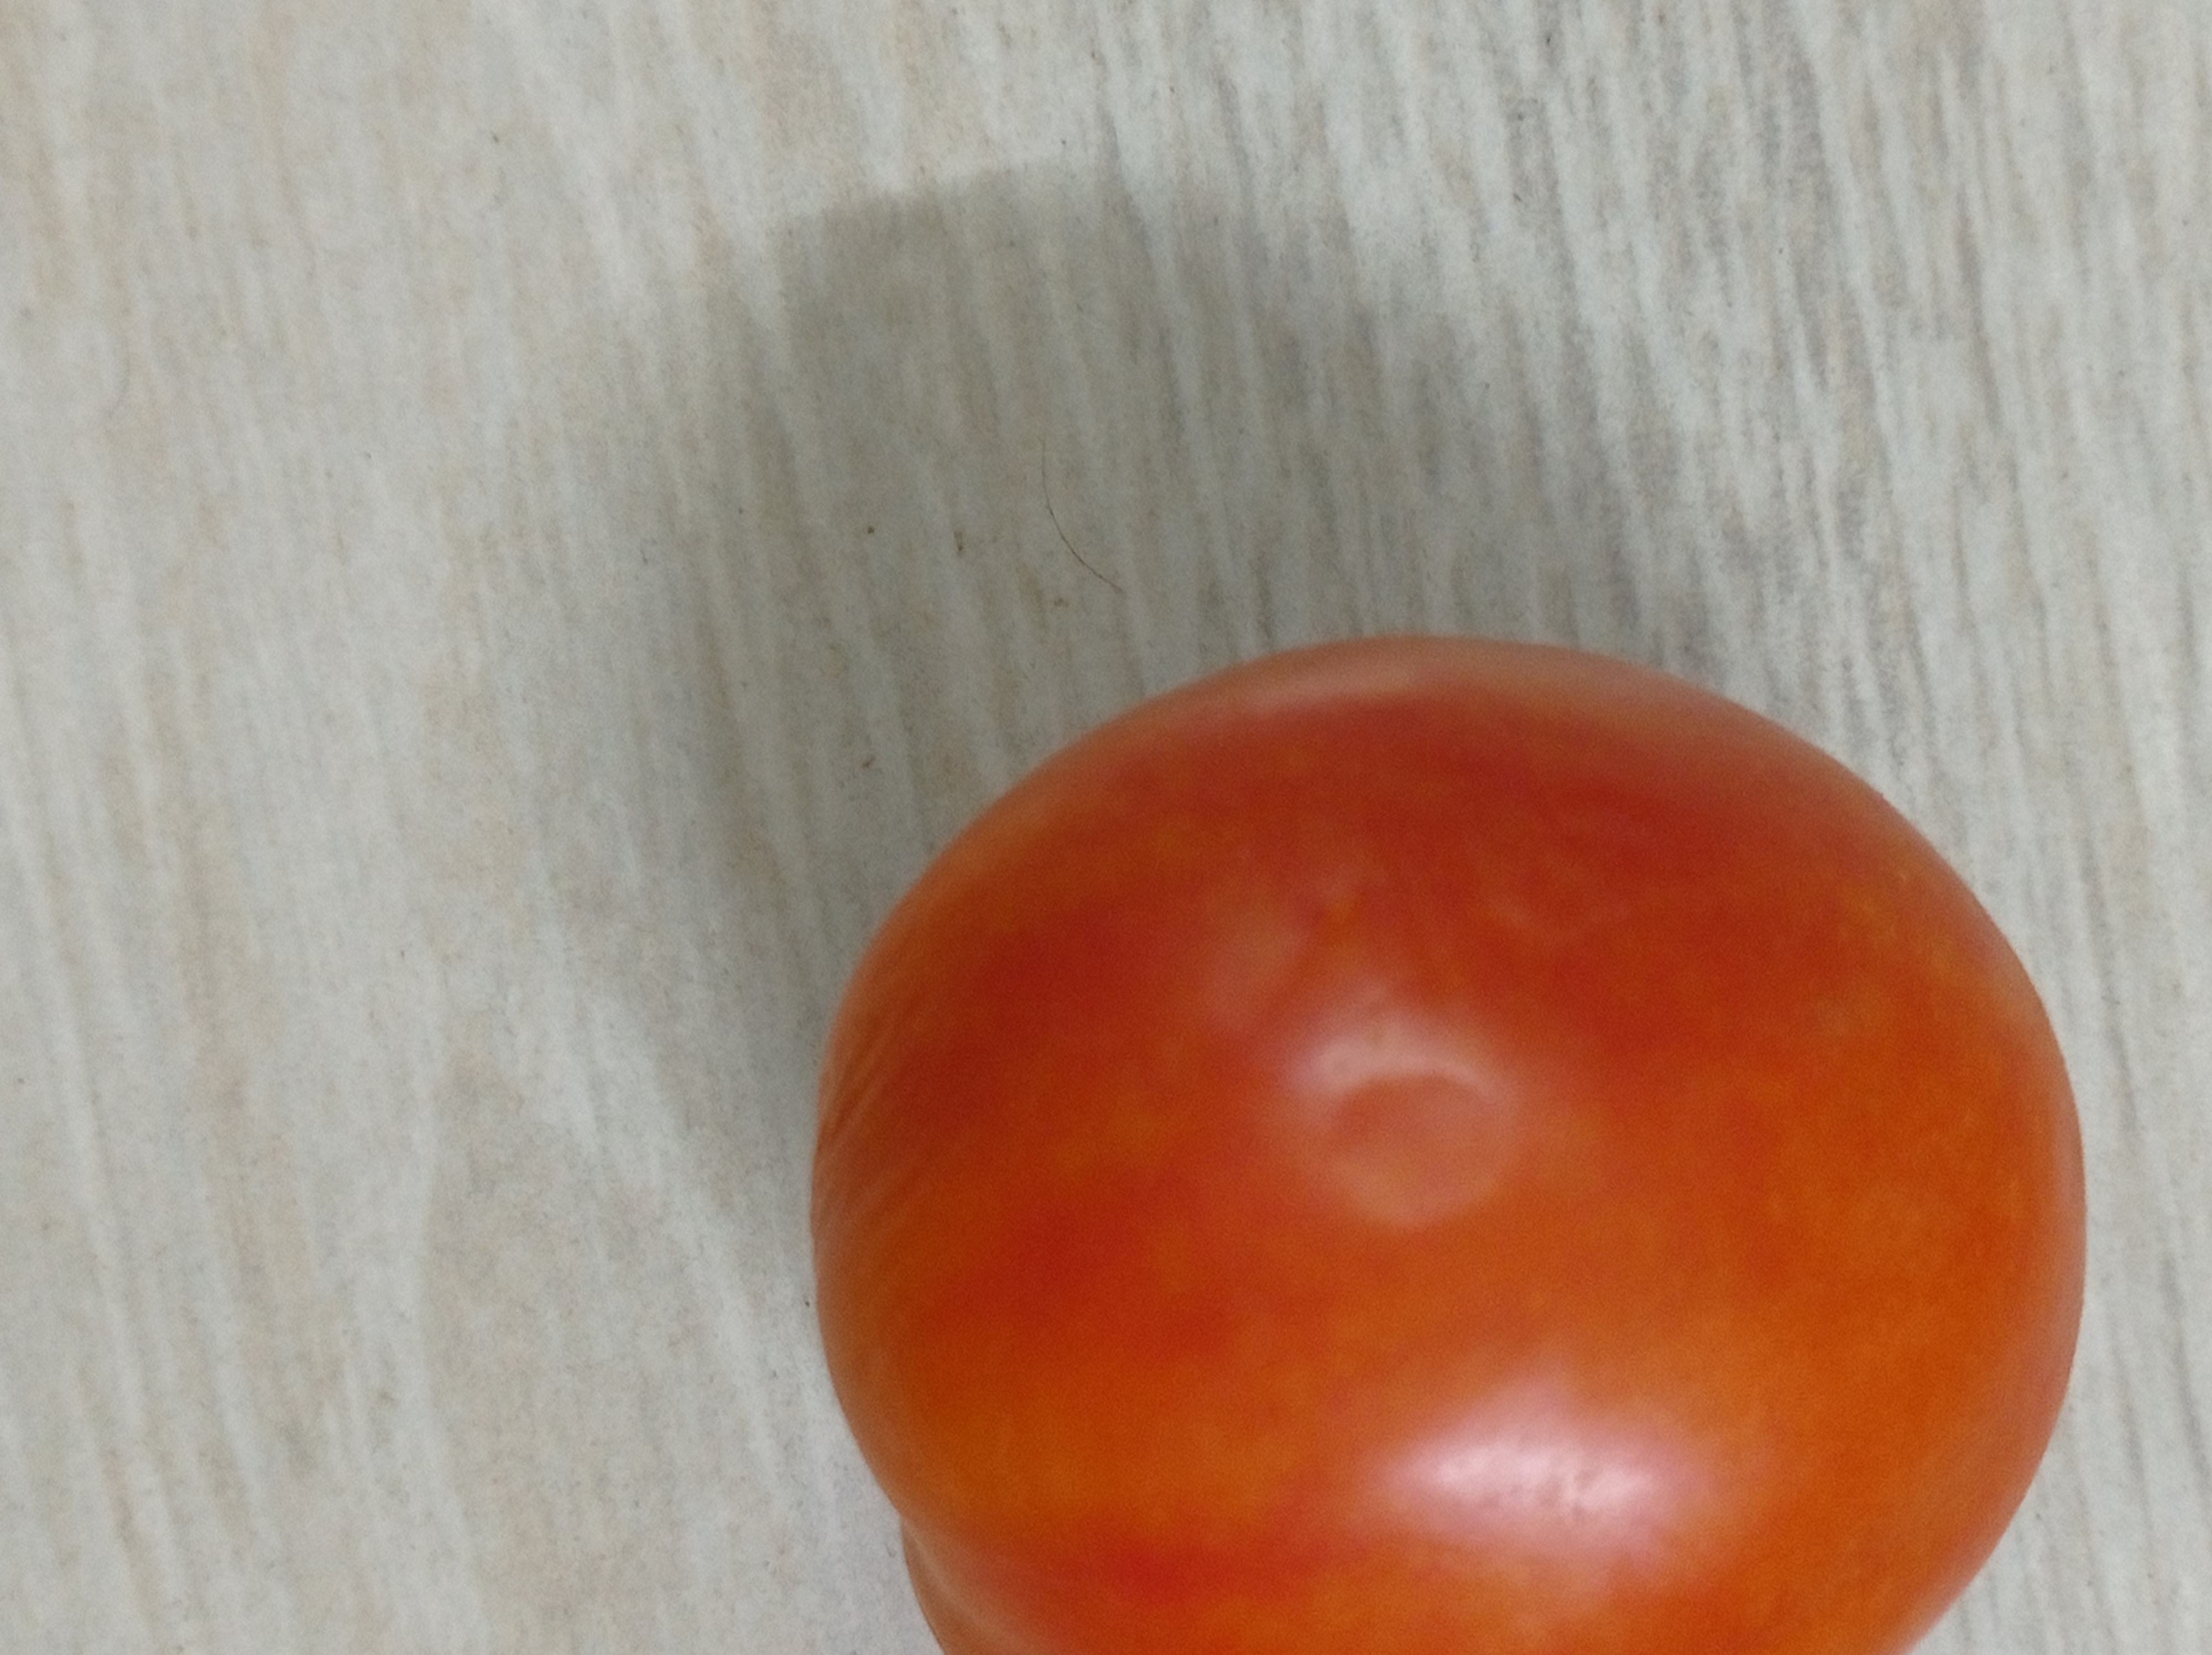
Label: Fresh